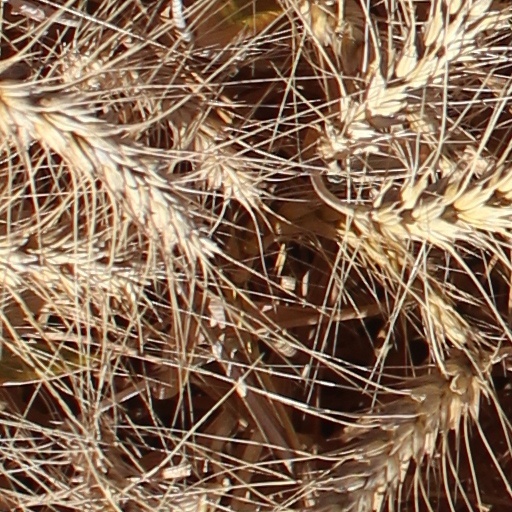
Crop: wheat